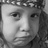
Emotion: sad